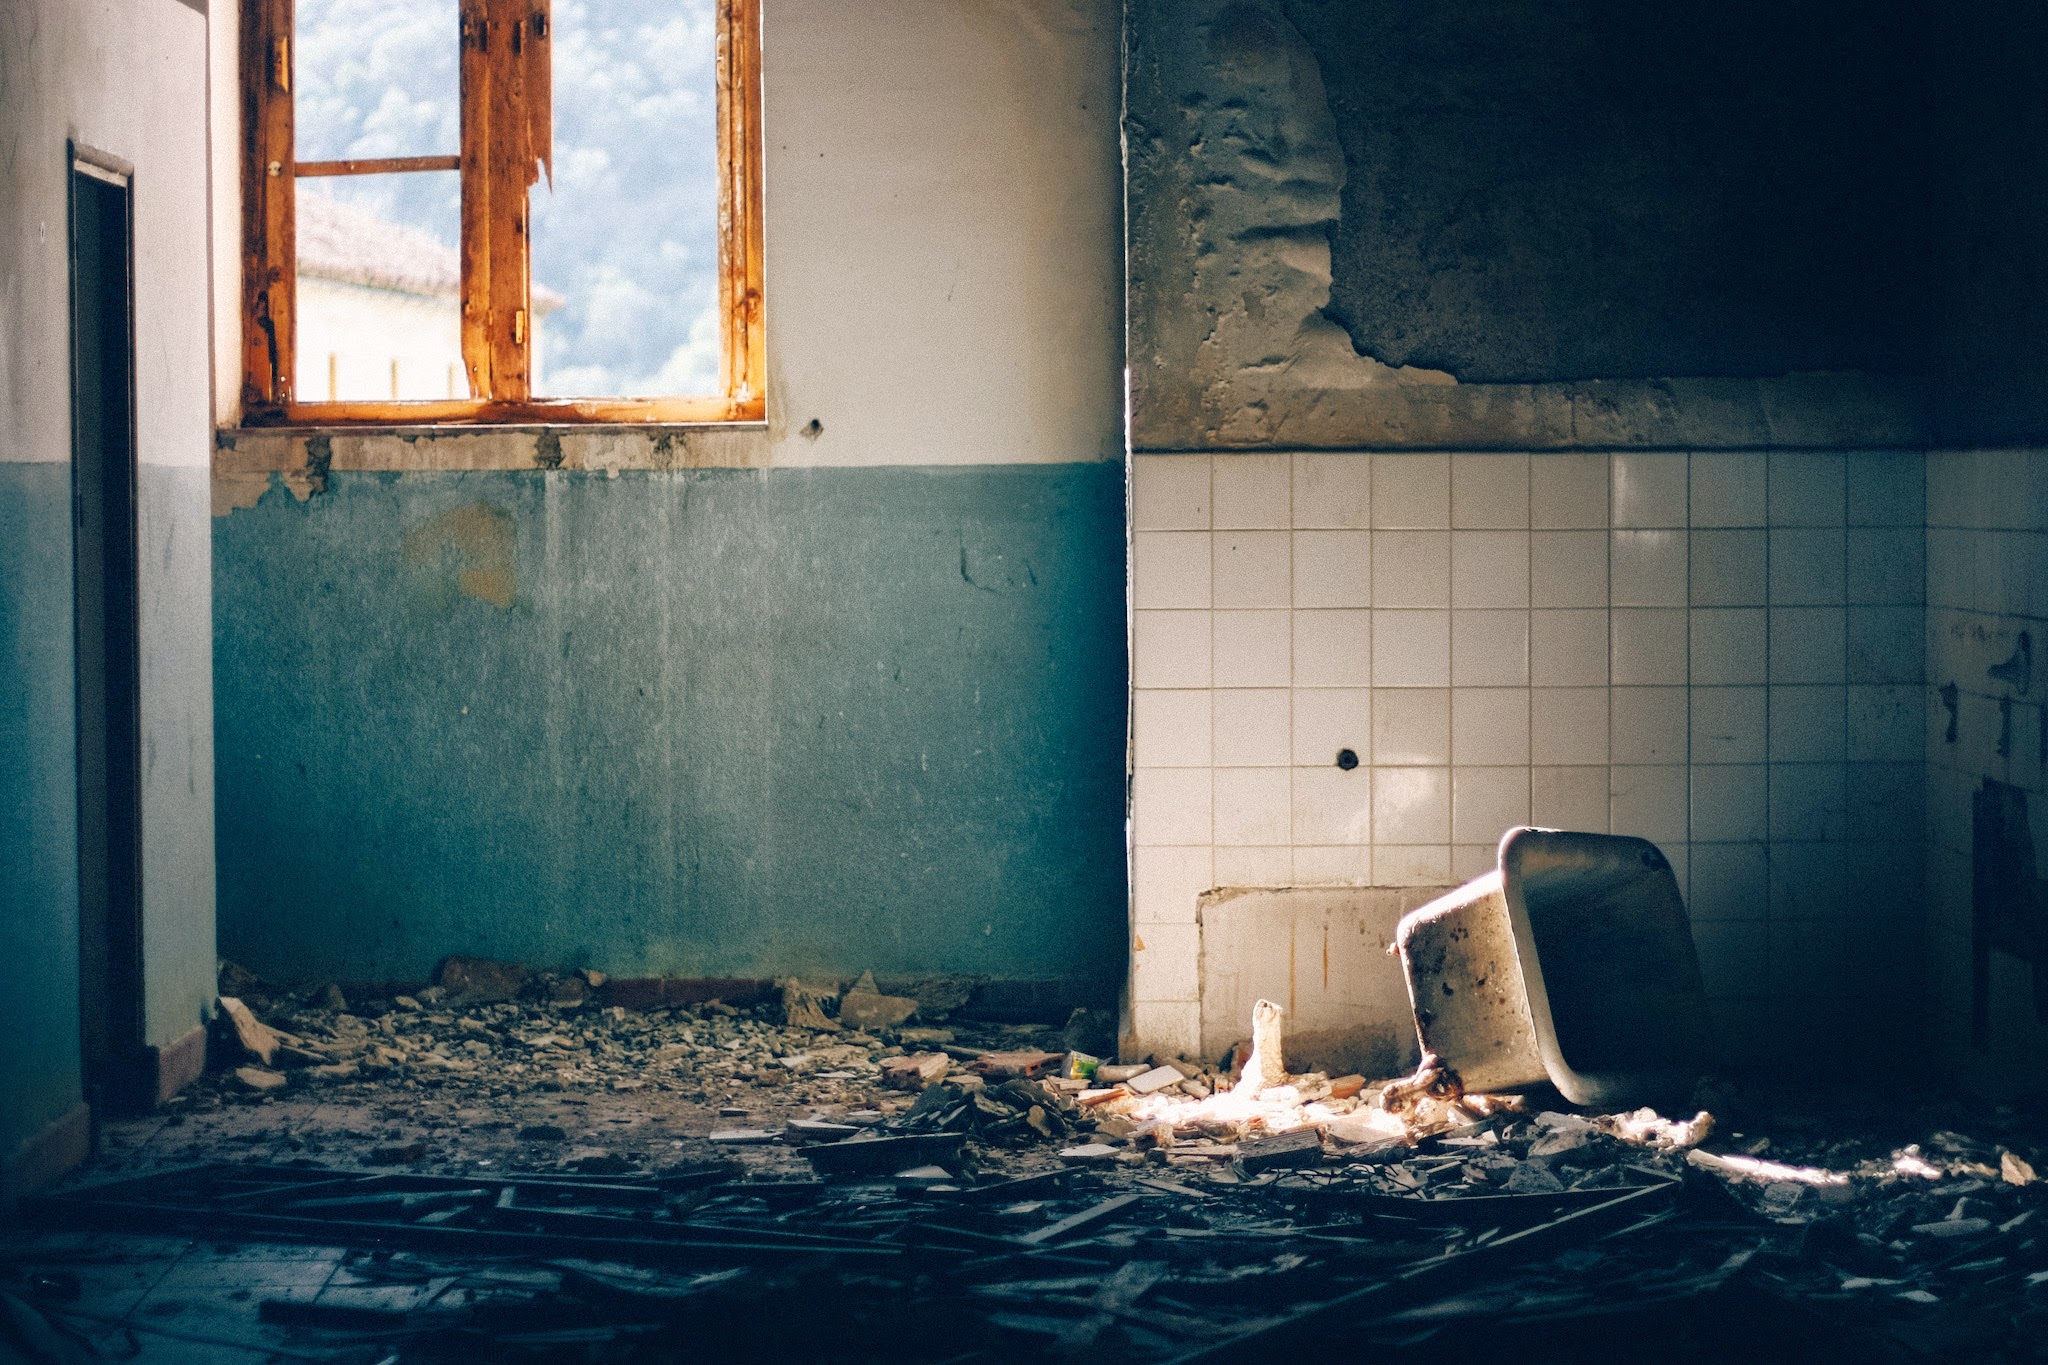
water, light, house, sunlight, window, wall, reflection, color, broken, abandoned, darkness, blue, industry, decay, bathroom, vandalism